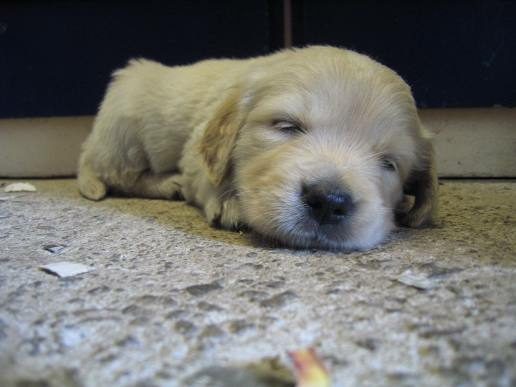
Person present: No